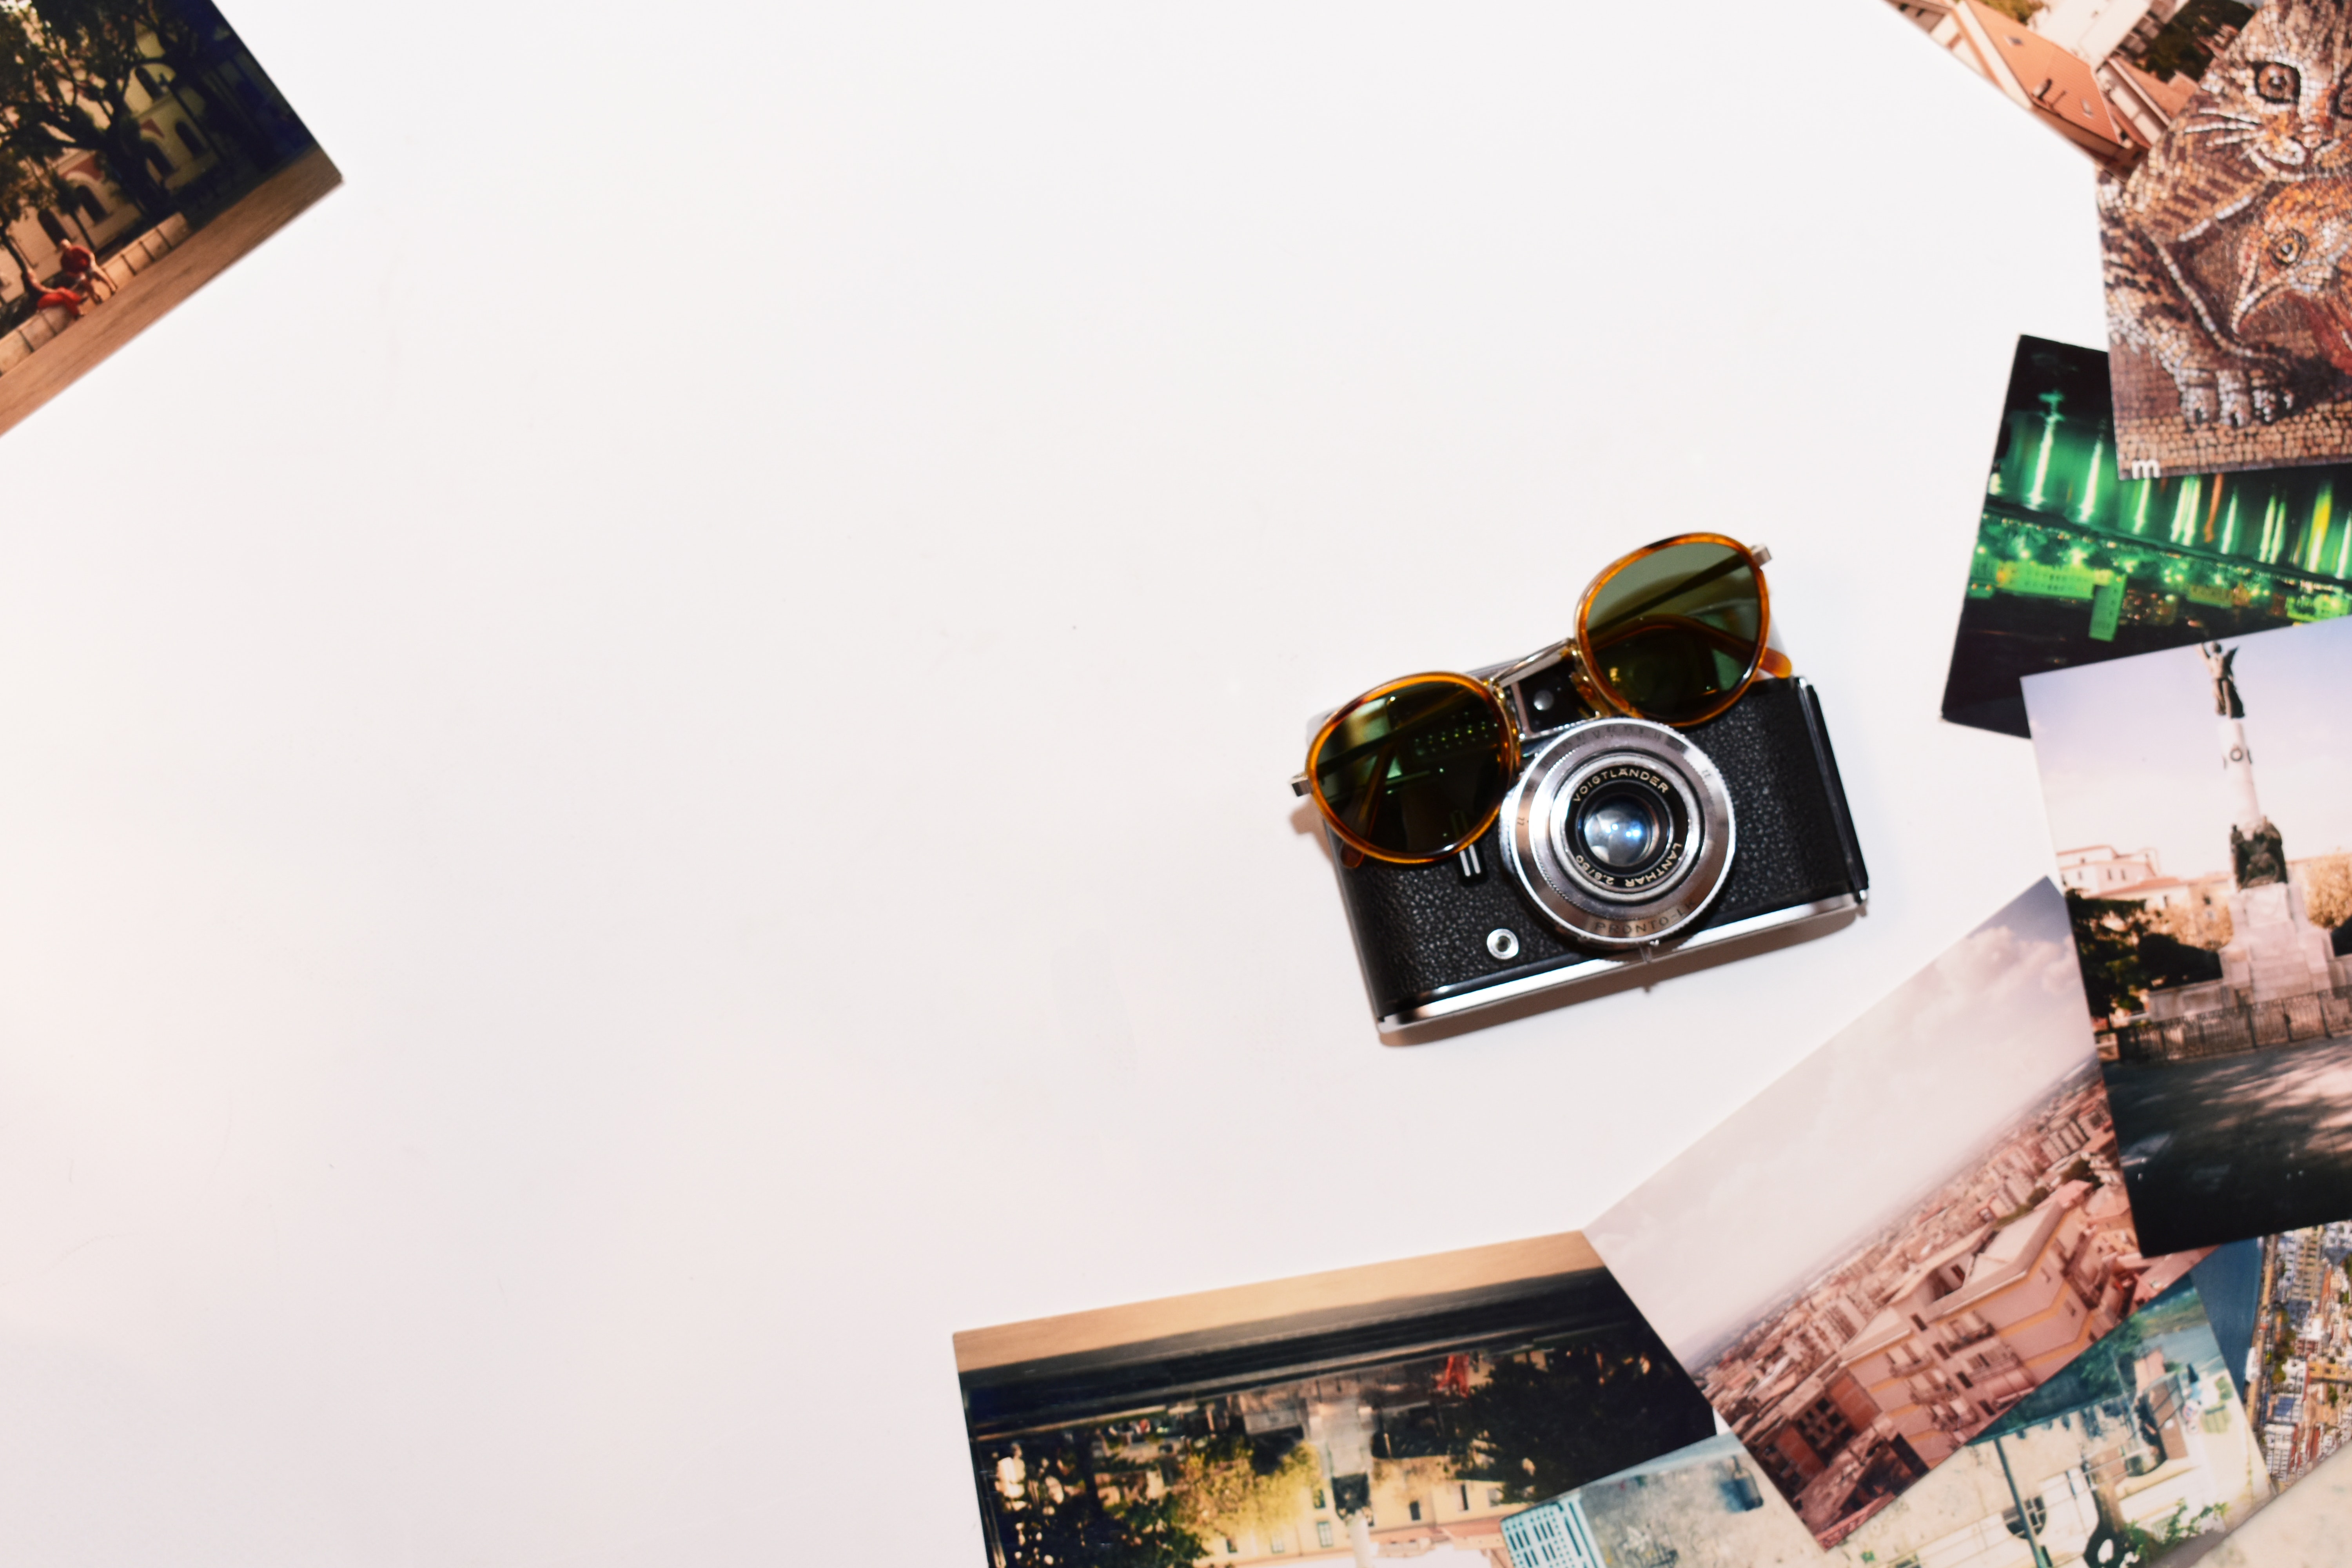
photograph, cameras optics, camera, camera accessory, photography, room, design, stock photography, film camera, reflex camera, electronics, photographic film, single lens reflex camera, still life photography, mirrorless interchangeable lens camera, graphic design, art